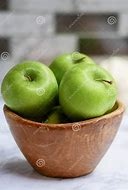
Label: apple